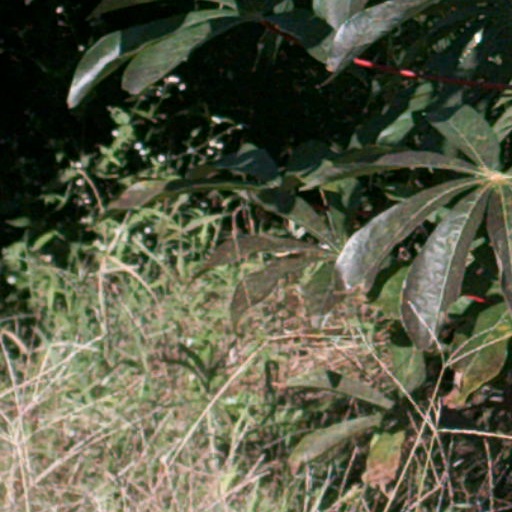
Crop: cassava